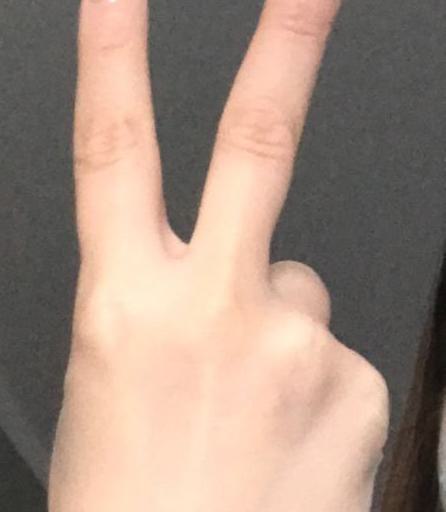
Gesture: peace_inverted